Broke: Who Killed the Middle Classes?

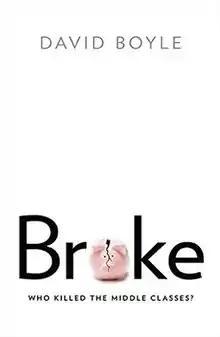
First edition

Broke: Who Killed the Middle Classes? is a 2013 book by David Boyle. It examines the living standards of the middle class in the UK, and concludes they are in steep decline, with opportunities once available to many now only available to a few. It then seeks to identify the policies and people responsible.